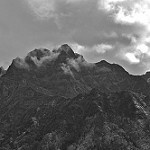
Label: B & W